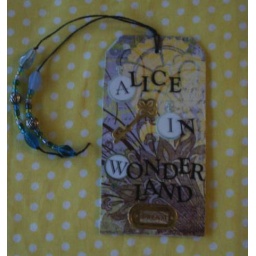
backing paper from basic grey over hard cardboard. stamps used from red eowyn.com. epoxy embellishments from scrapbooking stickers